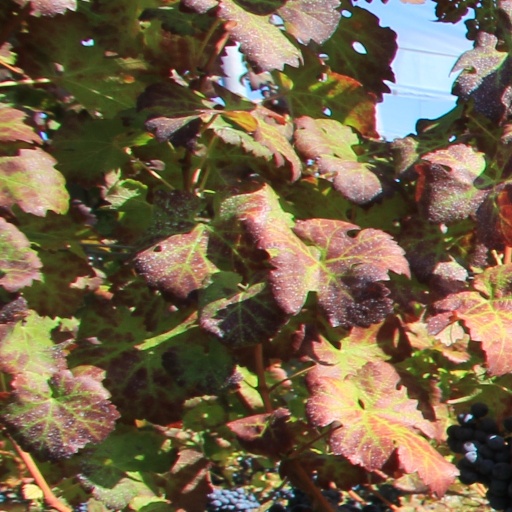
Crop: grape